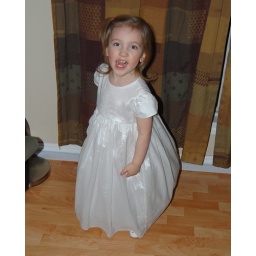
Emma modeling the dress she will be wearing as the flower girl in an up-coming wedding.